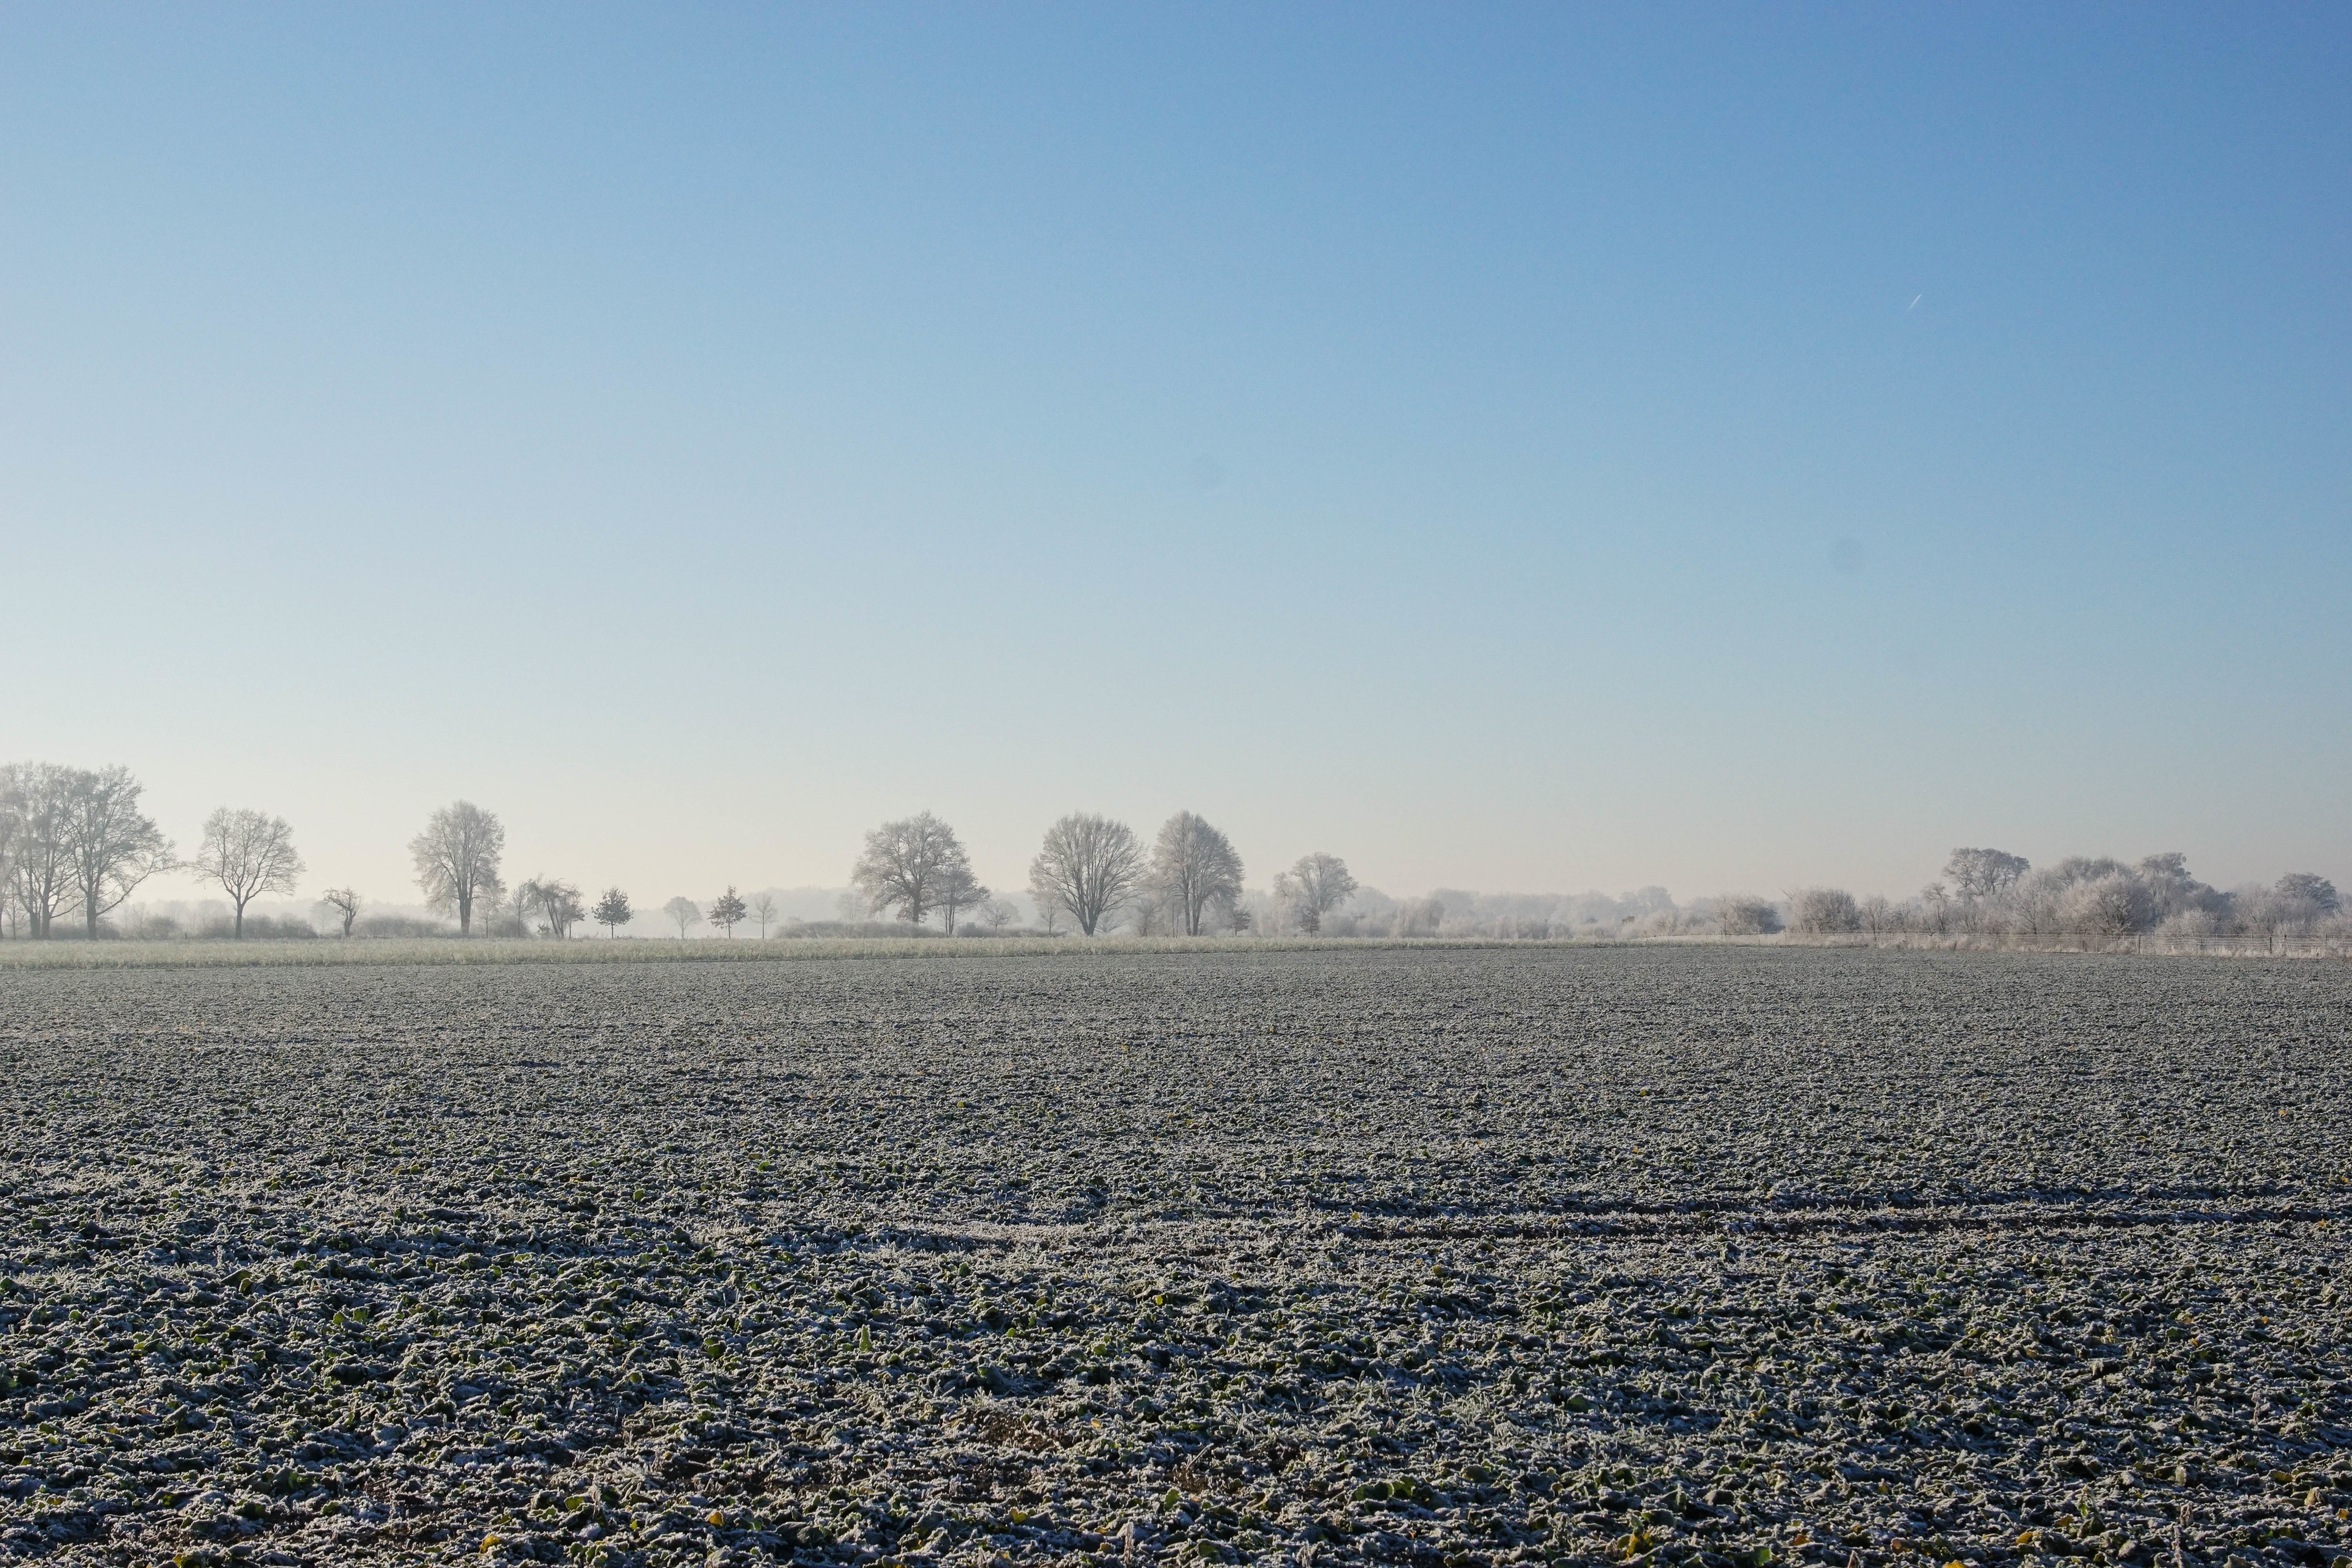
landscape, sea, tree, horizon, snow, winter, cloud, sky, mist, skyline, field, sunlight, morning, hill, frost, dawn, panorama, weather, haze, plain, ecosystem, rural area, natural environment, atmospheric phenomenon, atmosphere of earth